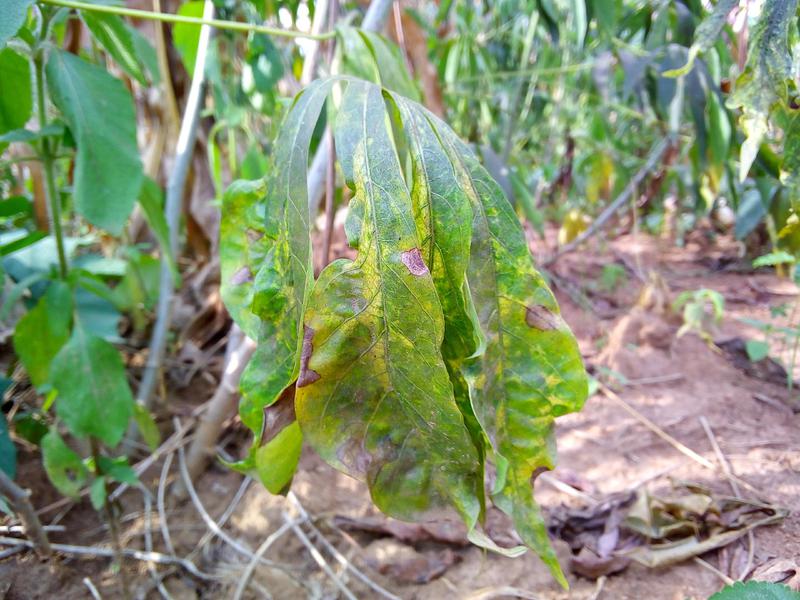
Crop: cassava
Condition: mosaic_disease